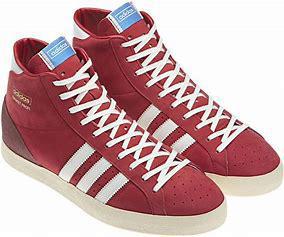
Brand: Adidas
Model: Basket Profi